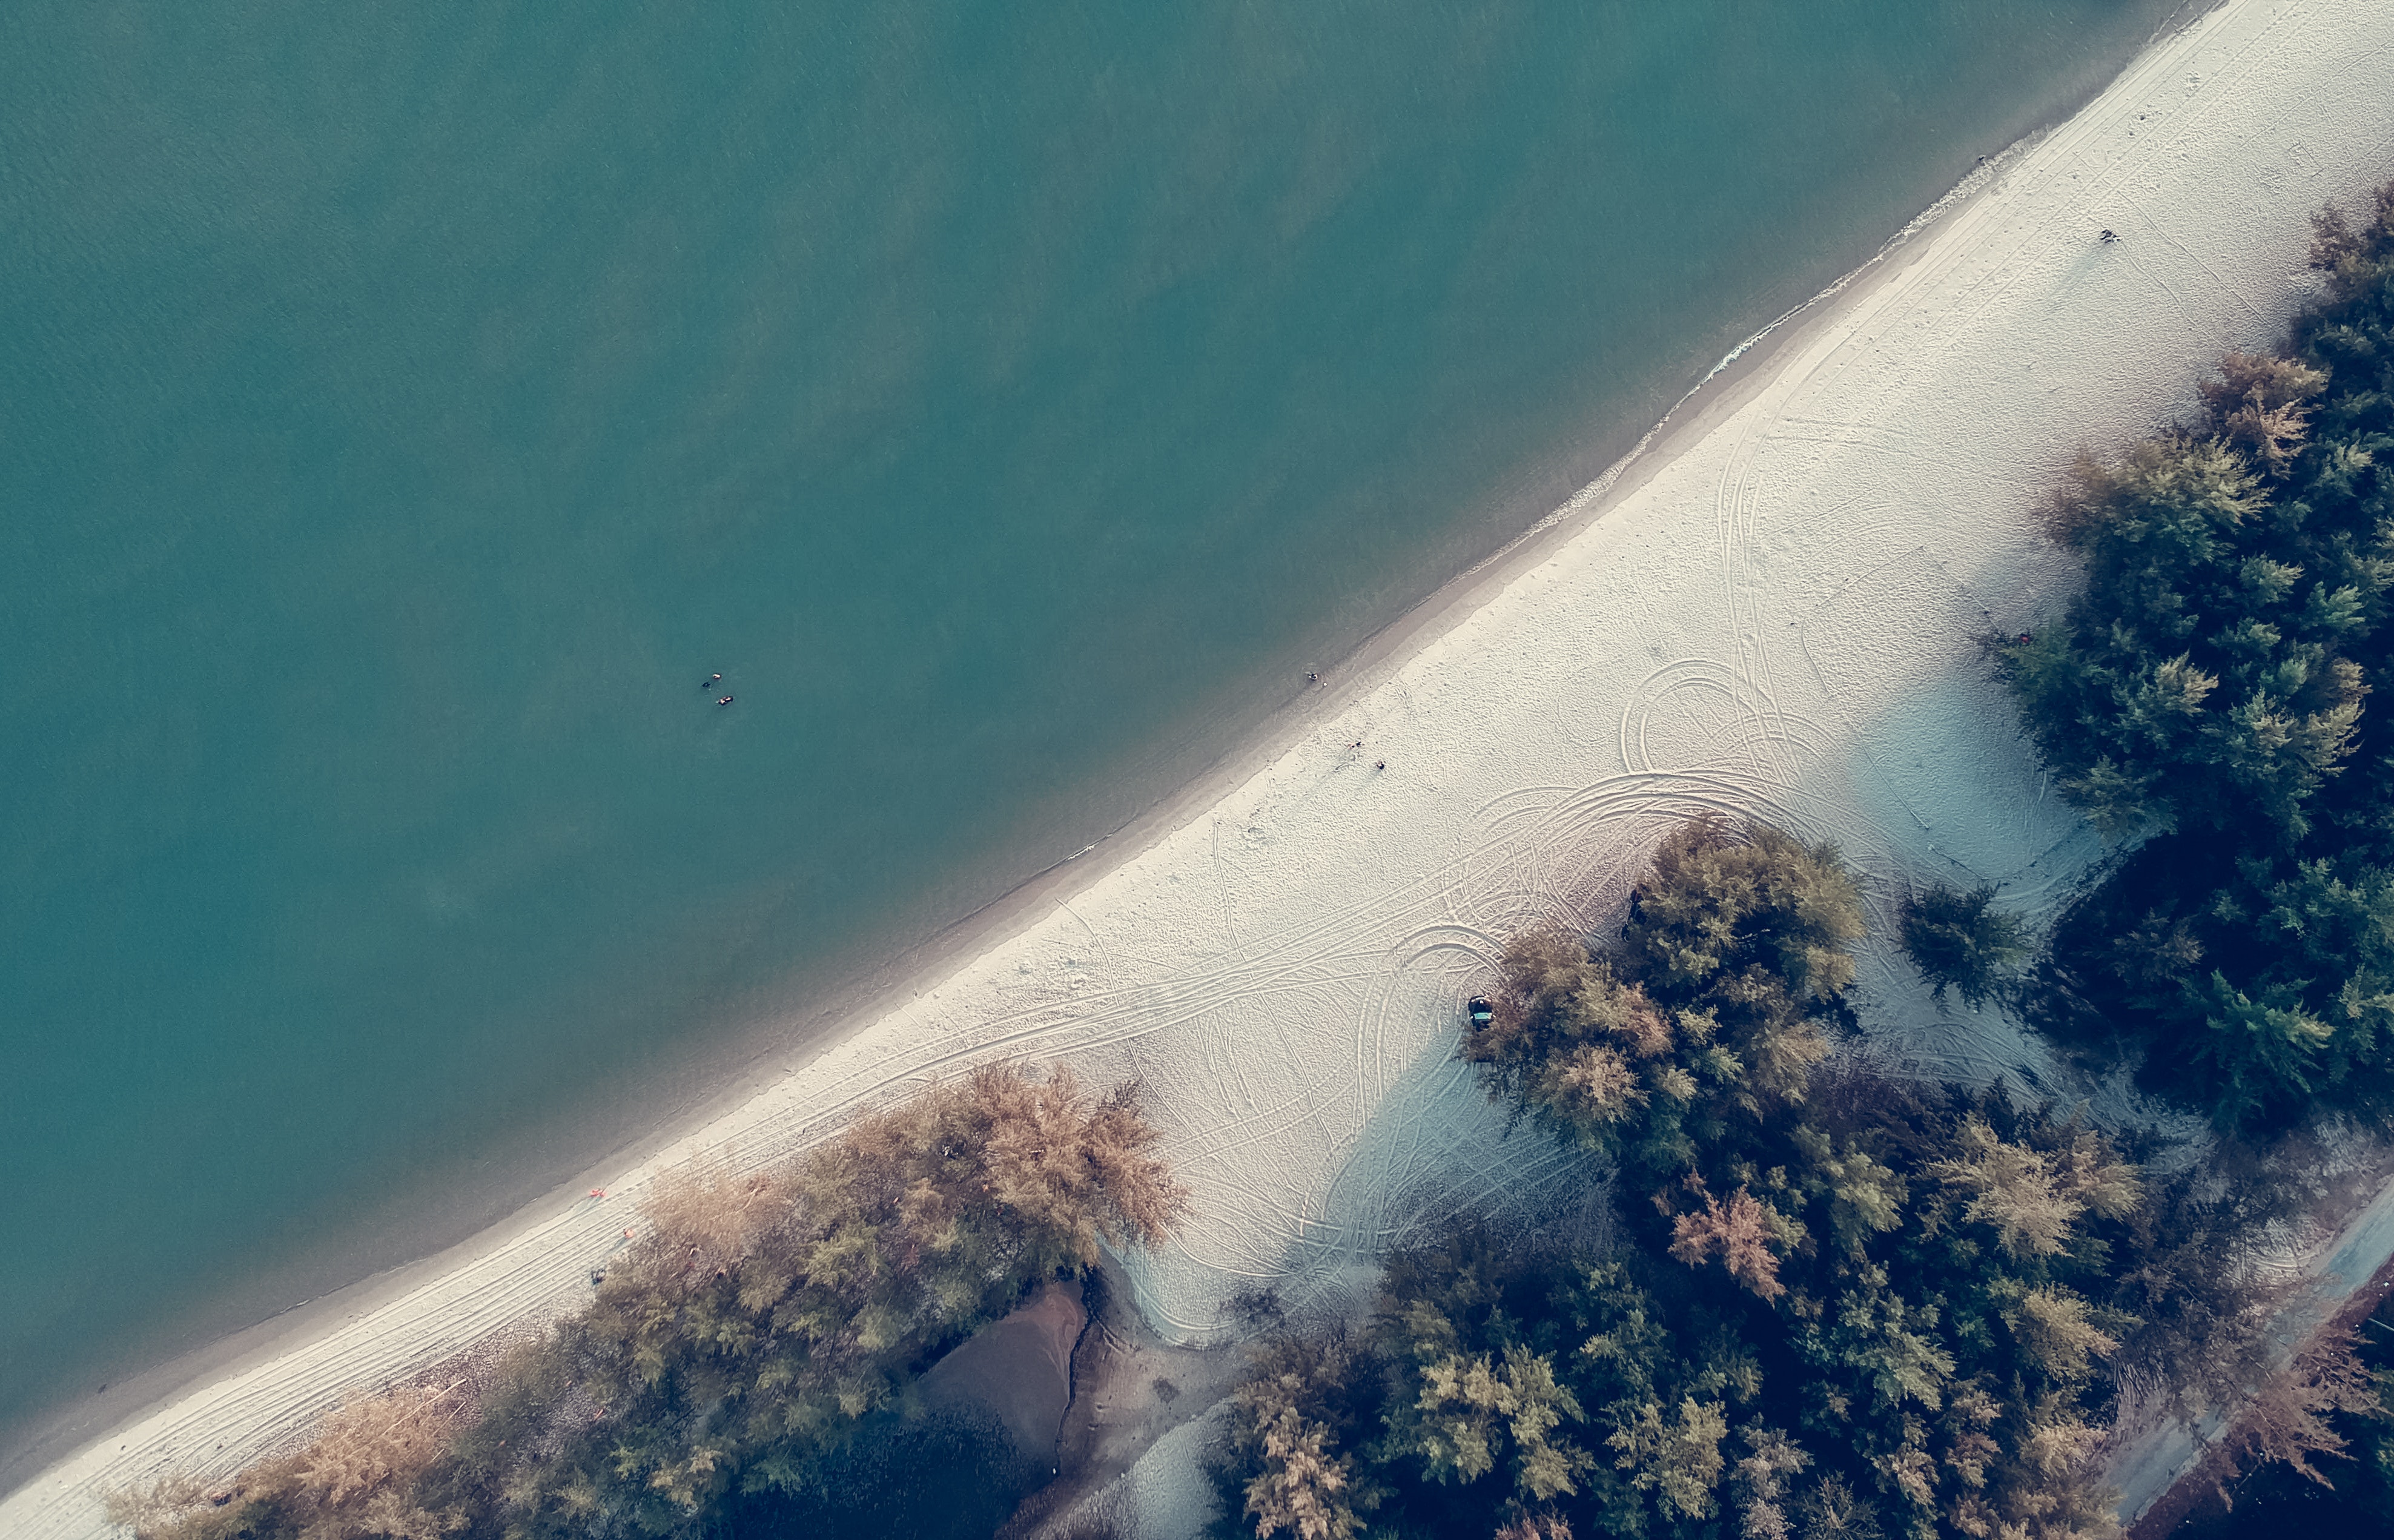
sky, blue, atmosphere, daytime, cloud, water, aerial photography, tree, earth, mountain, photography, space, sunlight, meteorological phenomenon, calm, sea, landscape, world, horizon, plant, bird's eye view, ocean, winter